Payphone (song)

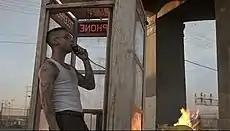
A still from the video. Levine is at a payphone, in a phone booth, trying to call home.

The video begins with a flash forward that starts with a beleaguered Levine torching his ride and dialing a telephone number at a payphone. Another typical day at a Las Vegas (seen from the decals on the police cars) bank for Levine is shown next, which turns into chaos when some bandits enter and take charge (some of the bank robbers are played by the other members of the band: guitarist James Valentine, drummer Matt Flynn, bassist Mickey Madden and keyboardist, previously a touring Maroon 5 member, PJ Morton, when one robber says, "Get down on the floor! Get down!") – all of this happens while the song plays in the background. Levine grabs a gun from one of the robbers and threatens to get rid of them. He and his female co-worker named Sonya escape, though Levine is shot in the arm, but when some cops mistake him for one of the robbers, Levine tells Sonya to hide in a car and steals an AC Cobra 427 that belongs to Wiz Khalifa to get away from them. A car chase follows, and when Levine is almost caught by the police, he steers the stolen convertible onto the wrong side of the road and causes a huge explosion, which destroys one of the police cars. When he finally reaches his destination in Los Angeles, he passes by a place where Khalifa, the owner of the car, performed his rap earlier. After Levine gets out of the convertible, it also explodes and he enters a booth, injured, with the titular payphone, probably to call for help (it is also likely that he is calling Sonya) – this connects to the beginning of the video.